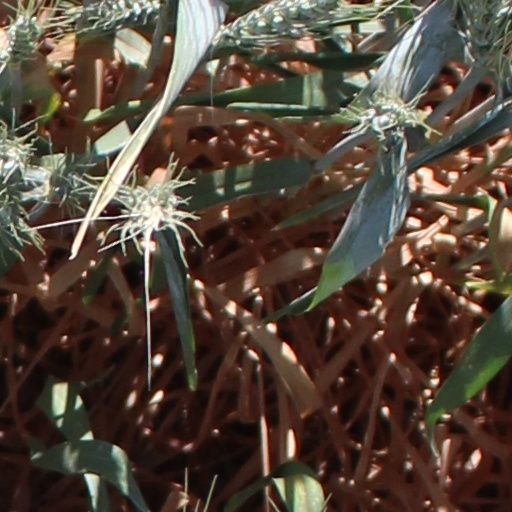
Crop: wheat